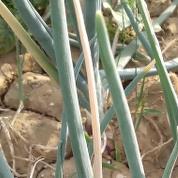
Crop: Onion
Condition: fusarium-d